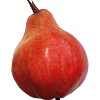
Label: Pear Red 1